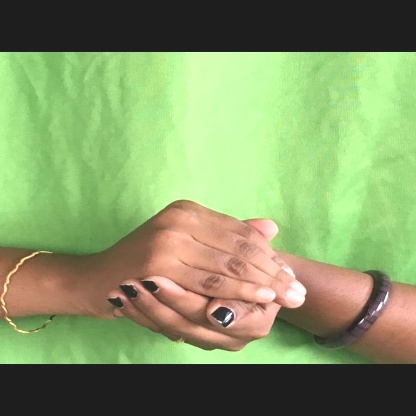
Mudra: Samputa